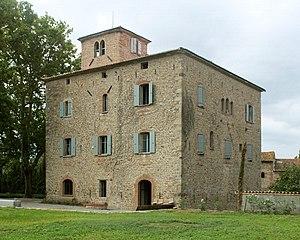
Palau-del-Vidre est une commune française, située dans le département des Pyrénées-Orientales en région Occitanie. Ses habitants sont appelés les Palauencs.